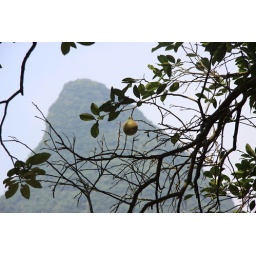
Pomelo fruit in tree in front of karst peak